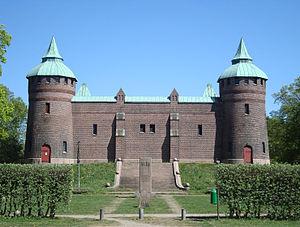
Helsingborg est une ville suédoise située sur la côte du détroit de l'Øresund, au niveau de son point le plus étroit, la ville danoise d'Elseneur n'étant qu'à 4 km. C'est le chef-lieu de la commune de Helsingborg. Elle est habitée par 97 122 personnes, ce qui la place au 8ᵉ rang des villes les plus peuplées de Suède.